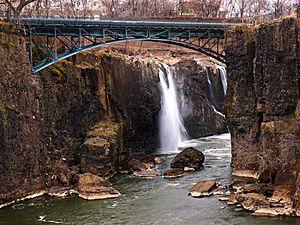
Paterson est un film de Jim Jarmusch, sorti en 2016, avec Adam Driver et Golshifteh Farahani dans les rôles principaux. Il est présenté en sélection officielle au Festival de Cannes 2016.